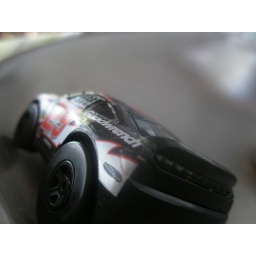
toy car in water fountain